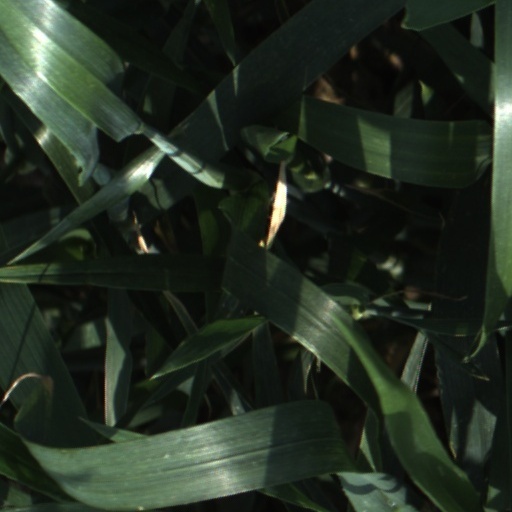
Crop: wheat